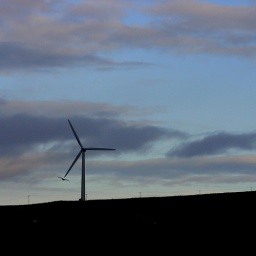
Scottish Borders near Longformacus at sunset with a bird of prey flying into the sunset and apparently into a wind turbine too!